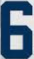
Number: 6